Arm in Arm Down the Street (1966 film)

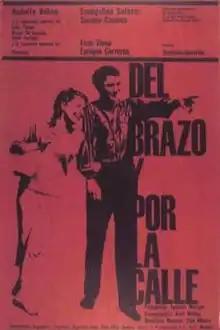

Arm in Arm Down the Street is a 1966 Argentine and Spanish comedy-drama film directed by Enrique Carreras and starring Rodolfo Bebán, Evangelina Salazar and Susana Campos. It won the Silver Condor Award for Best Film, given by the Argentine Film Critics Association in 1967 for the best picture of the previous year.